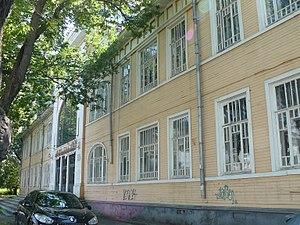
L'architecture en bois de Vologda, désigne un ensemble de styles et de tendances de l'architecture de Vologda de la fin du XVIIIᵉ siècle au premier quart du XXᵉ siècle. Ce riche patrimoine architectural en bois de la ville de Vologda est bien conservé. C'est un bel exemple d'architecture urbaine russe en bois. En ce début du XXIᵉ siècle on y compte encore entre 105 et 170 édifices en bois. La ville présente les principaux types de maisons en bois datant du XIXᵉ siècle au début du XXᵉ siècle : des maisons de nobles, de marchands, de bourgeois. Quant aux styles représentés, on trouve le style classique, le style Empire, le style modern.